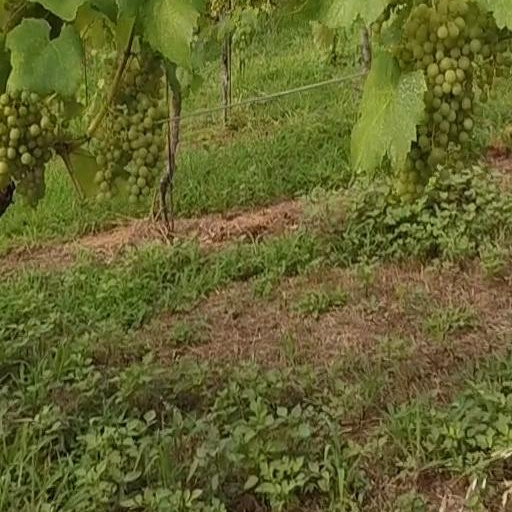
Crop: grape